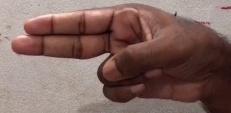
ASL sign: H